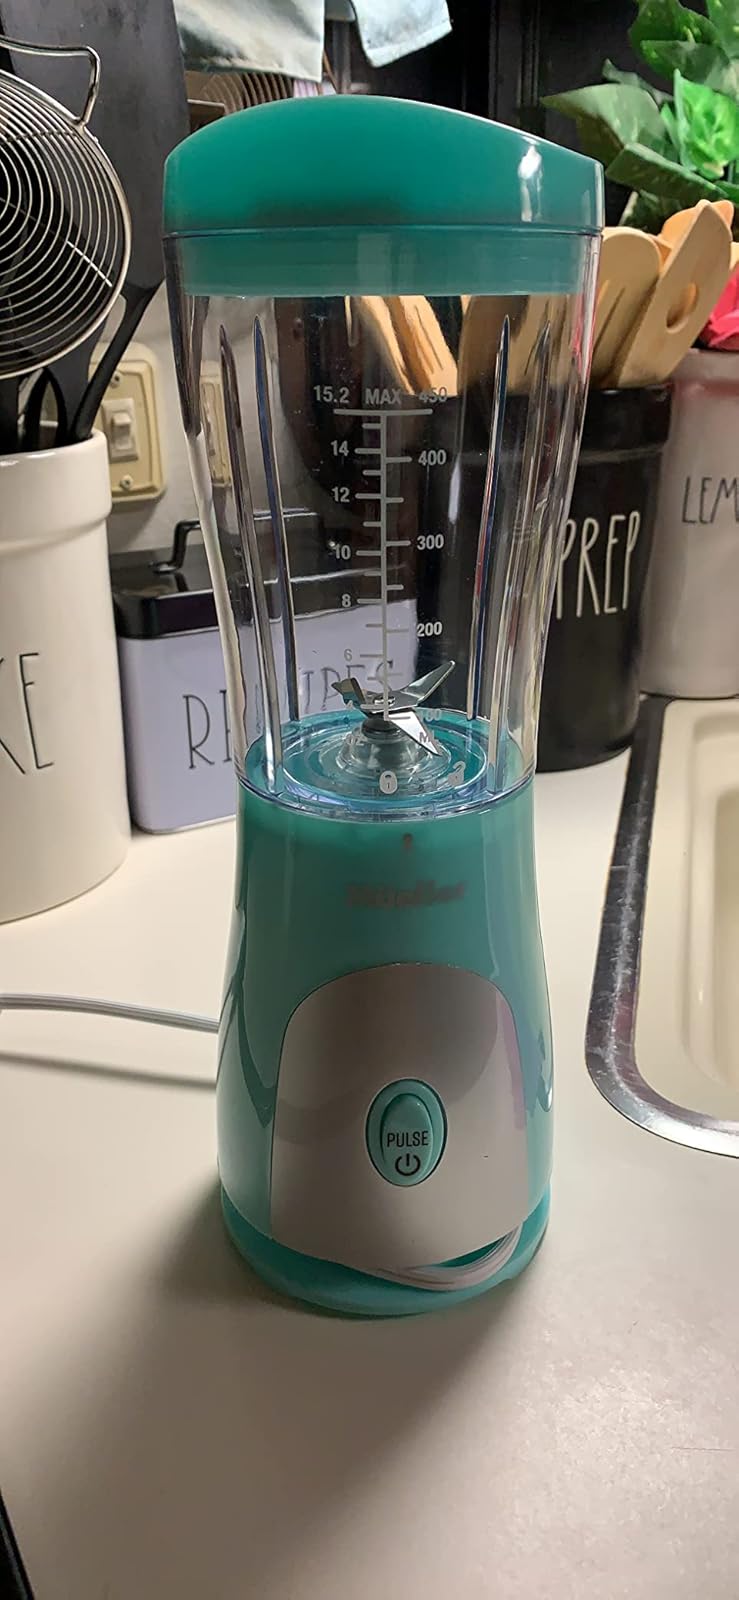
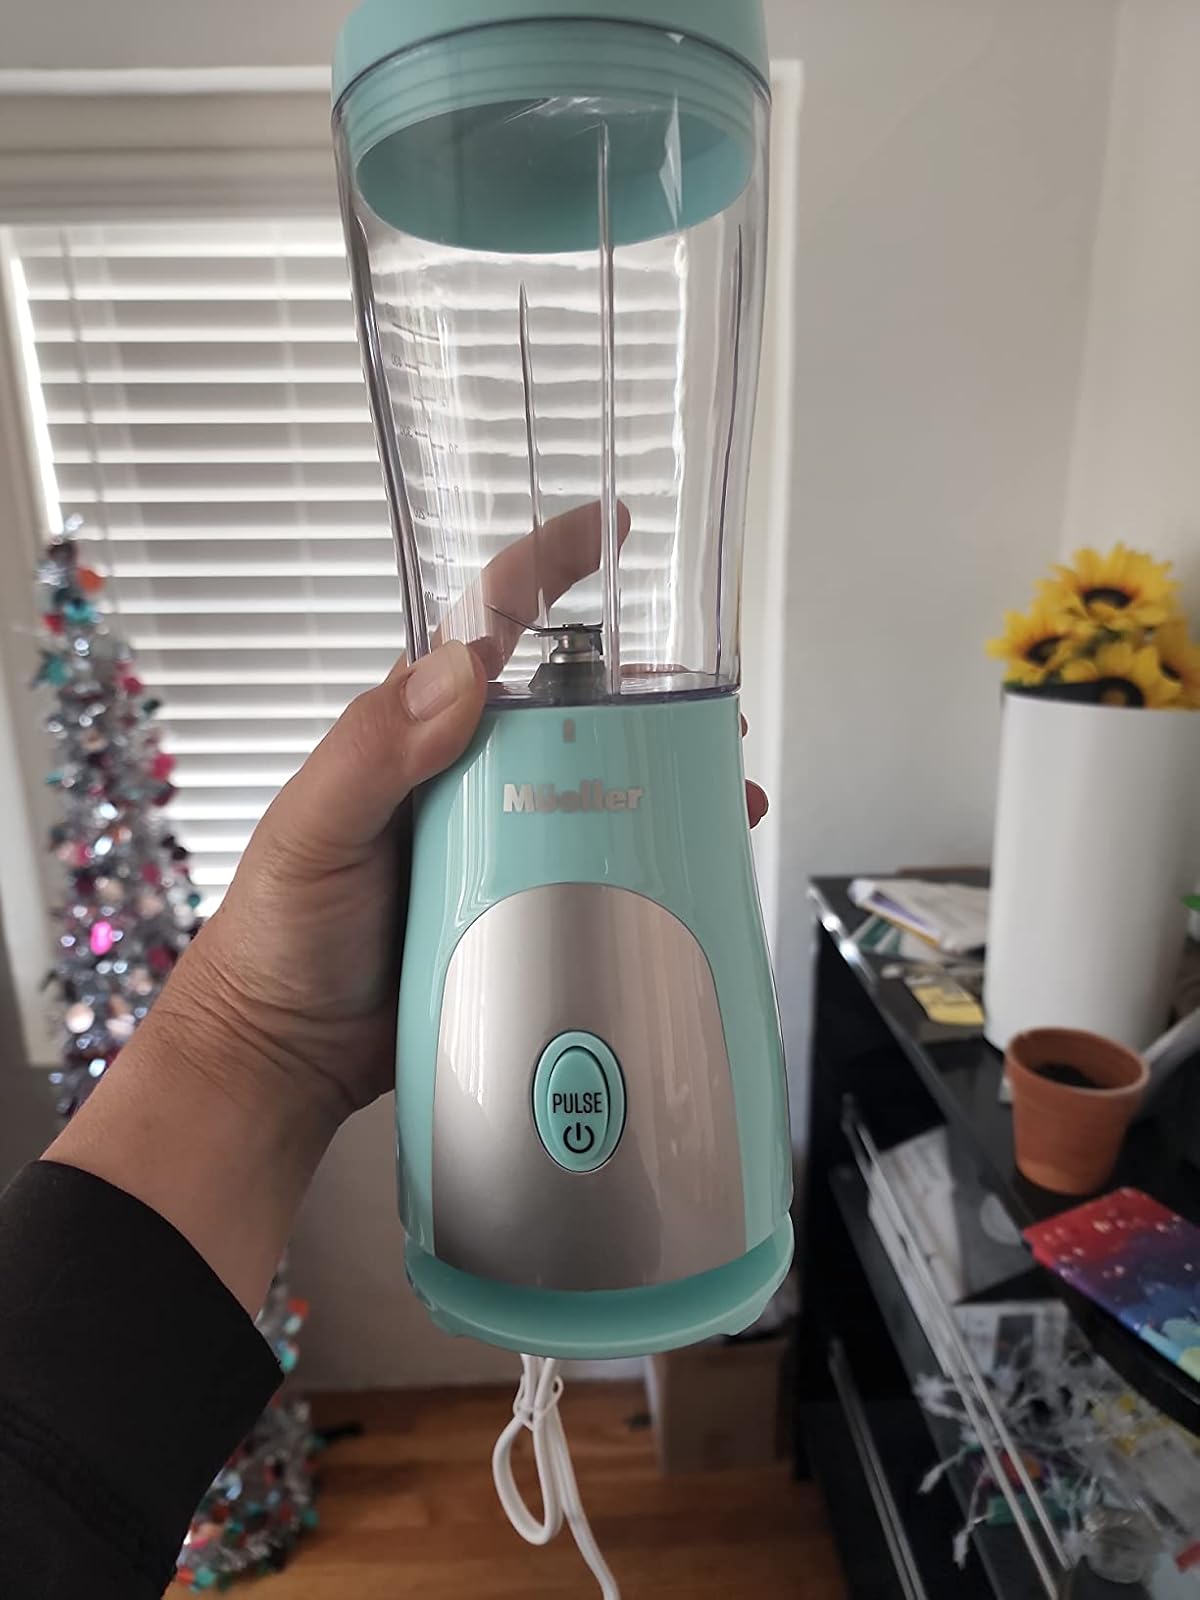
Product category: items_blender
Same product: yes